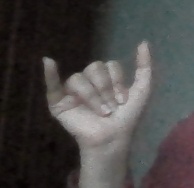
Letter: ya